Velimir Terzić

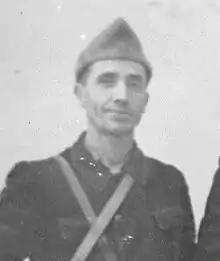
Terzić in 1942

Velimir Terzić (26 May 1908 – 13 December 1983) was a Serbian and Yugoslav People's Army captain, partisan general, and historian.